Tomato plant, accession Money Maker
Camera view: bottom (45 deg); turntable rotation: 30 degrees
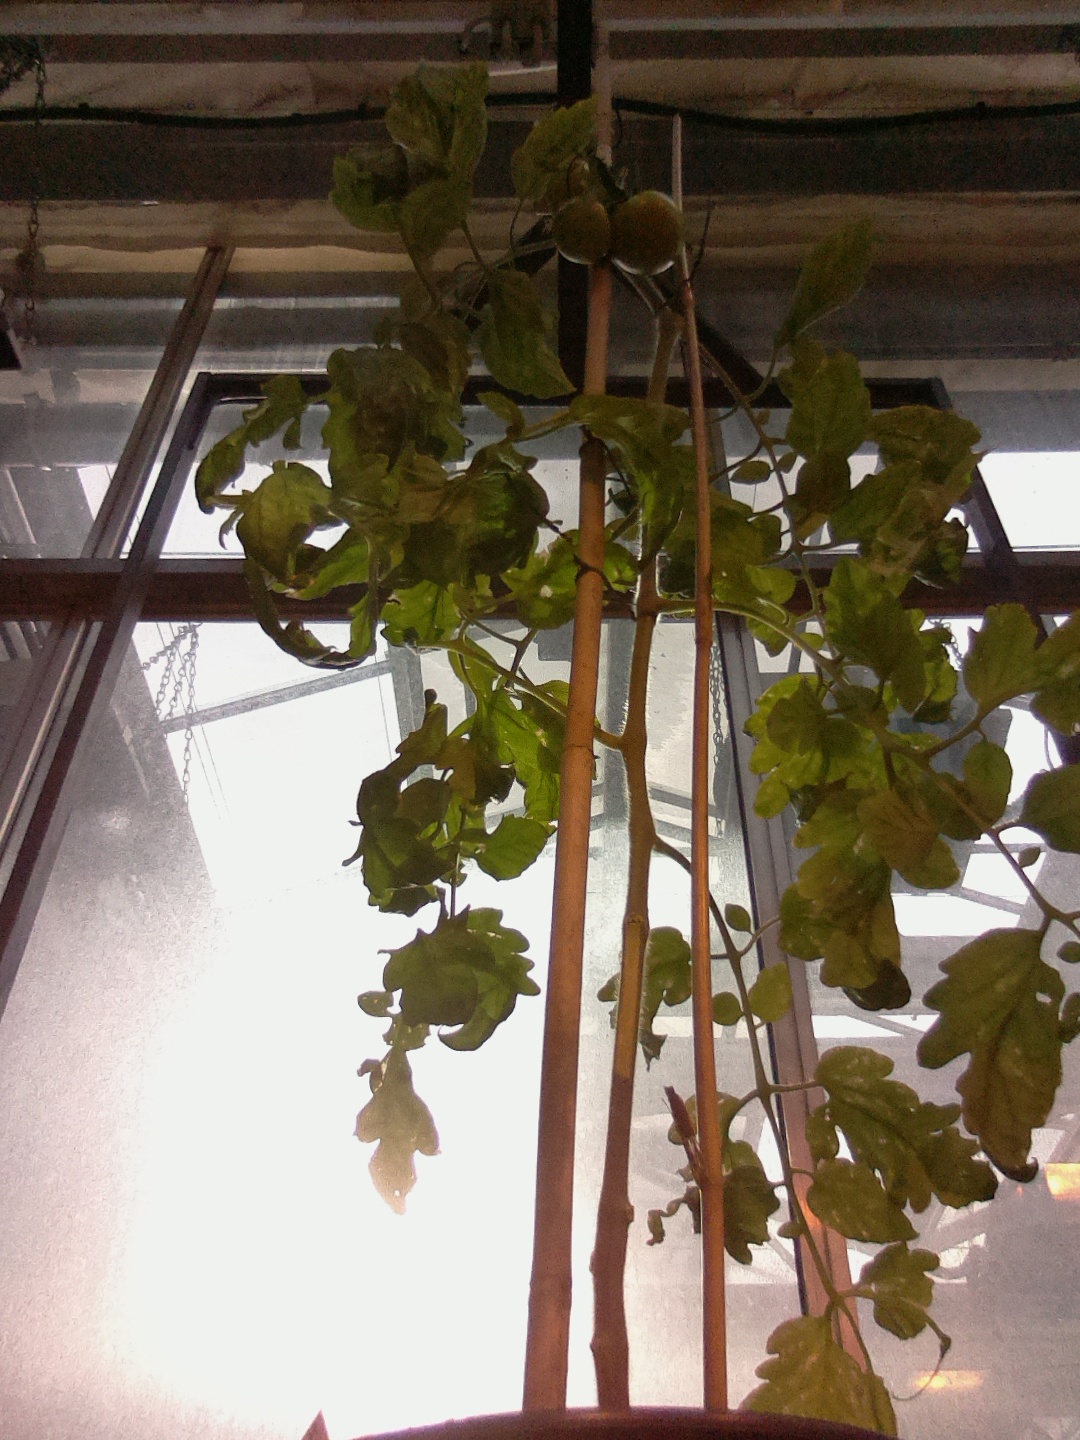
BBCH growth stage 78: 80% -90% of final fruit size